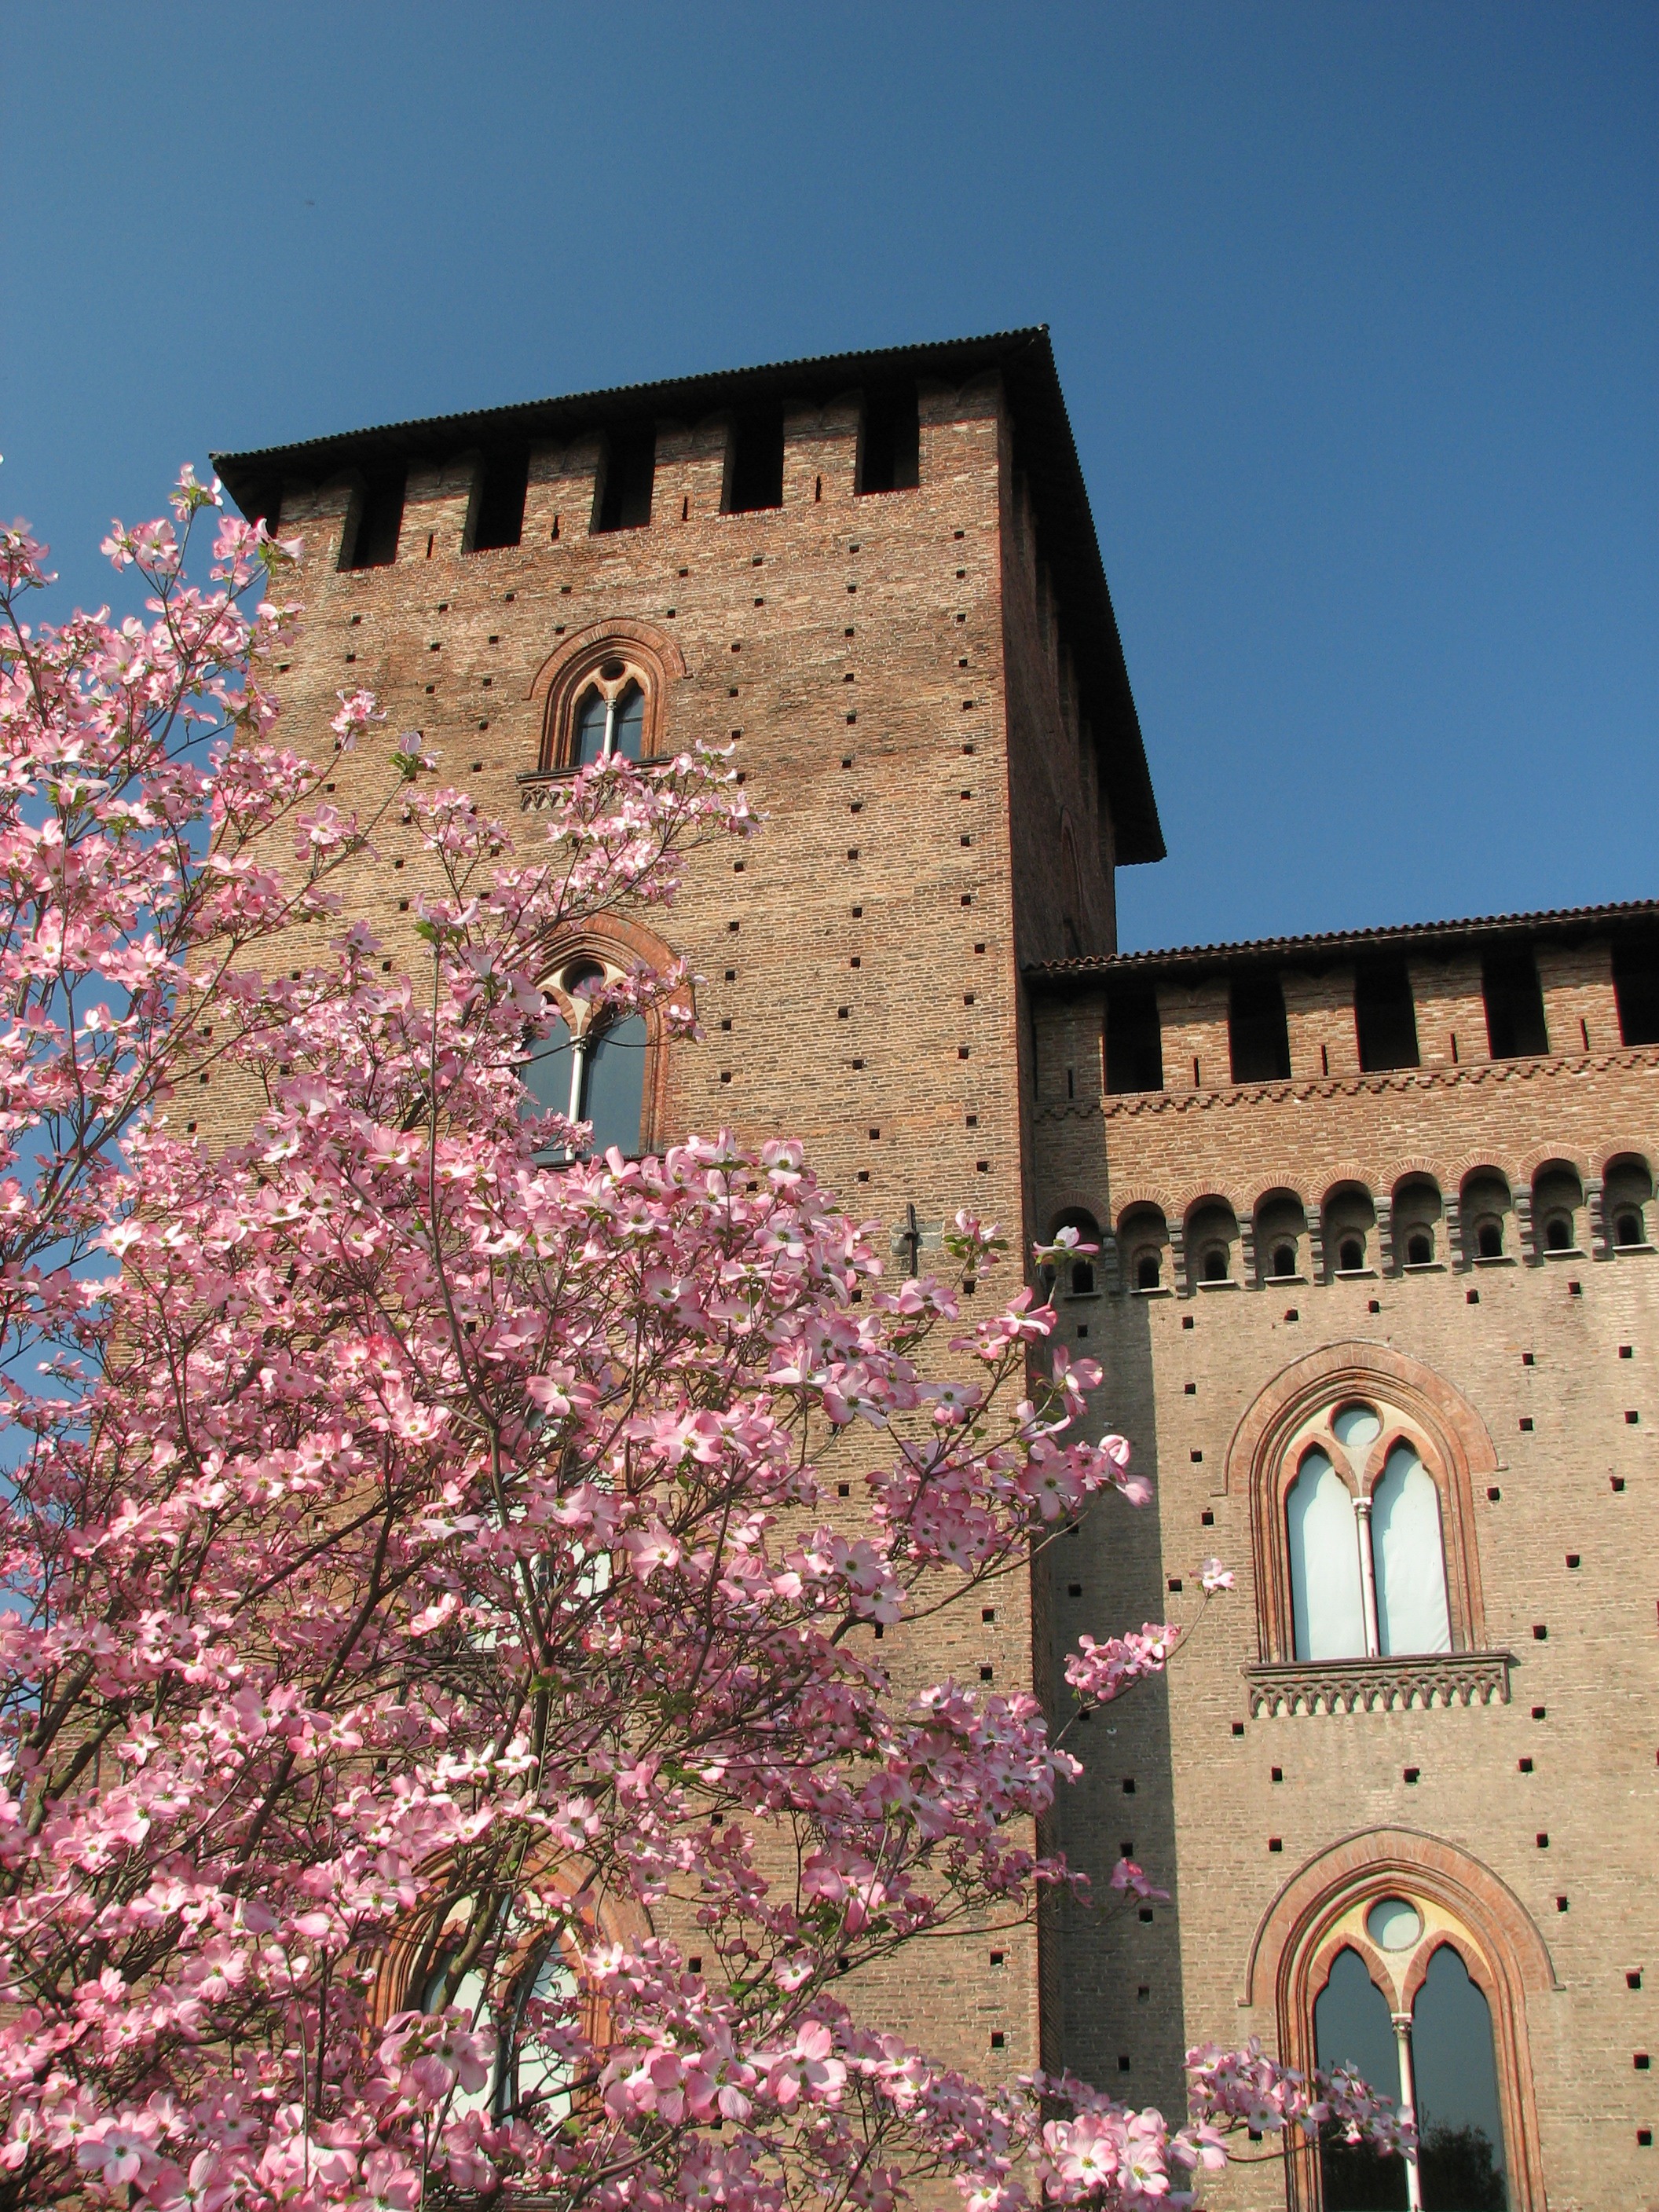
tree, architecture, sky, flower, bloom, building, palace, old, castle, ancient, landmark, italy, church, historic, place of worship, medieval, fortress, historical, pavia